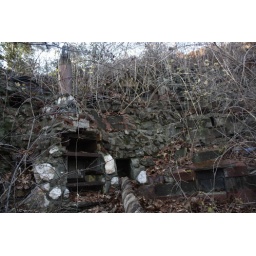
This was actually pretty elaborate and well done. Several houses in one corner of the hill